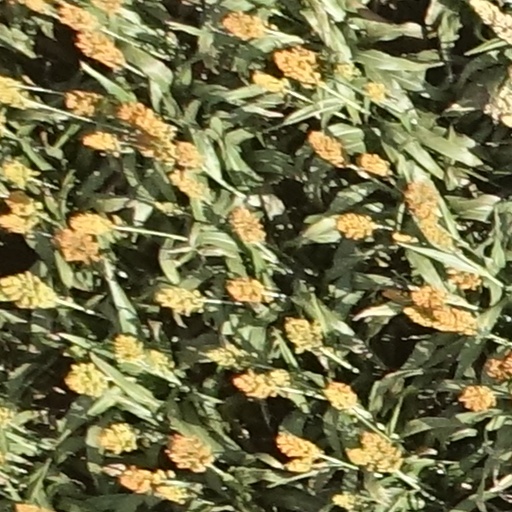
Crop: sorghum